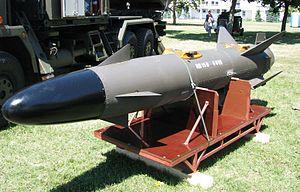
La Classe Visby est une série de 5 corvettes de la Marine royale suédoise fabriquées par Kockums pour la défense côtière, ce sont des navires d'attaque rapide destinés à la lutte de surface et anti sous-marine, ainsi qu'à la guerre des mines. Cette classe a suscité l'attention internationale en raison de ses performances en furtivité. Leur construction a débuté en 1995 et les navires ont été lancés entre 2000 et 2006.